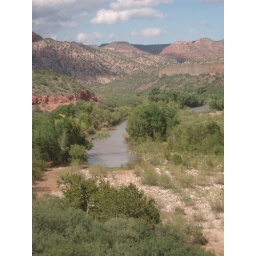
View from the train ride in the canyon